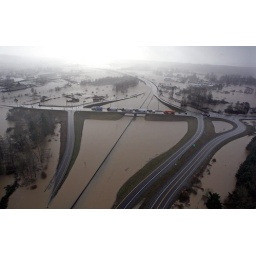
I-5Looking north, semi trucks sit stranded on high ground above the flooded Interstate 5 at Exit 77 in Chehalis.